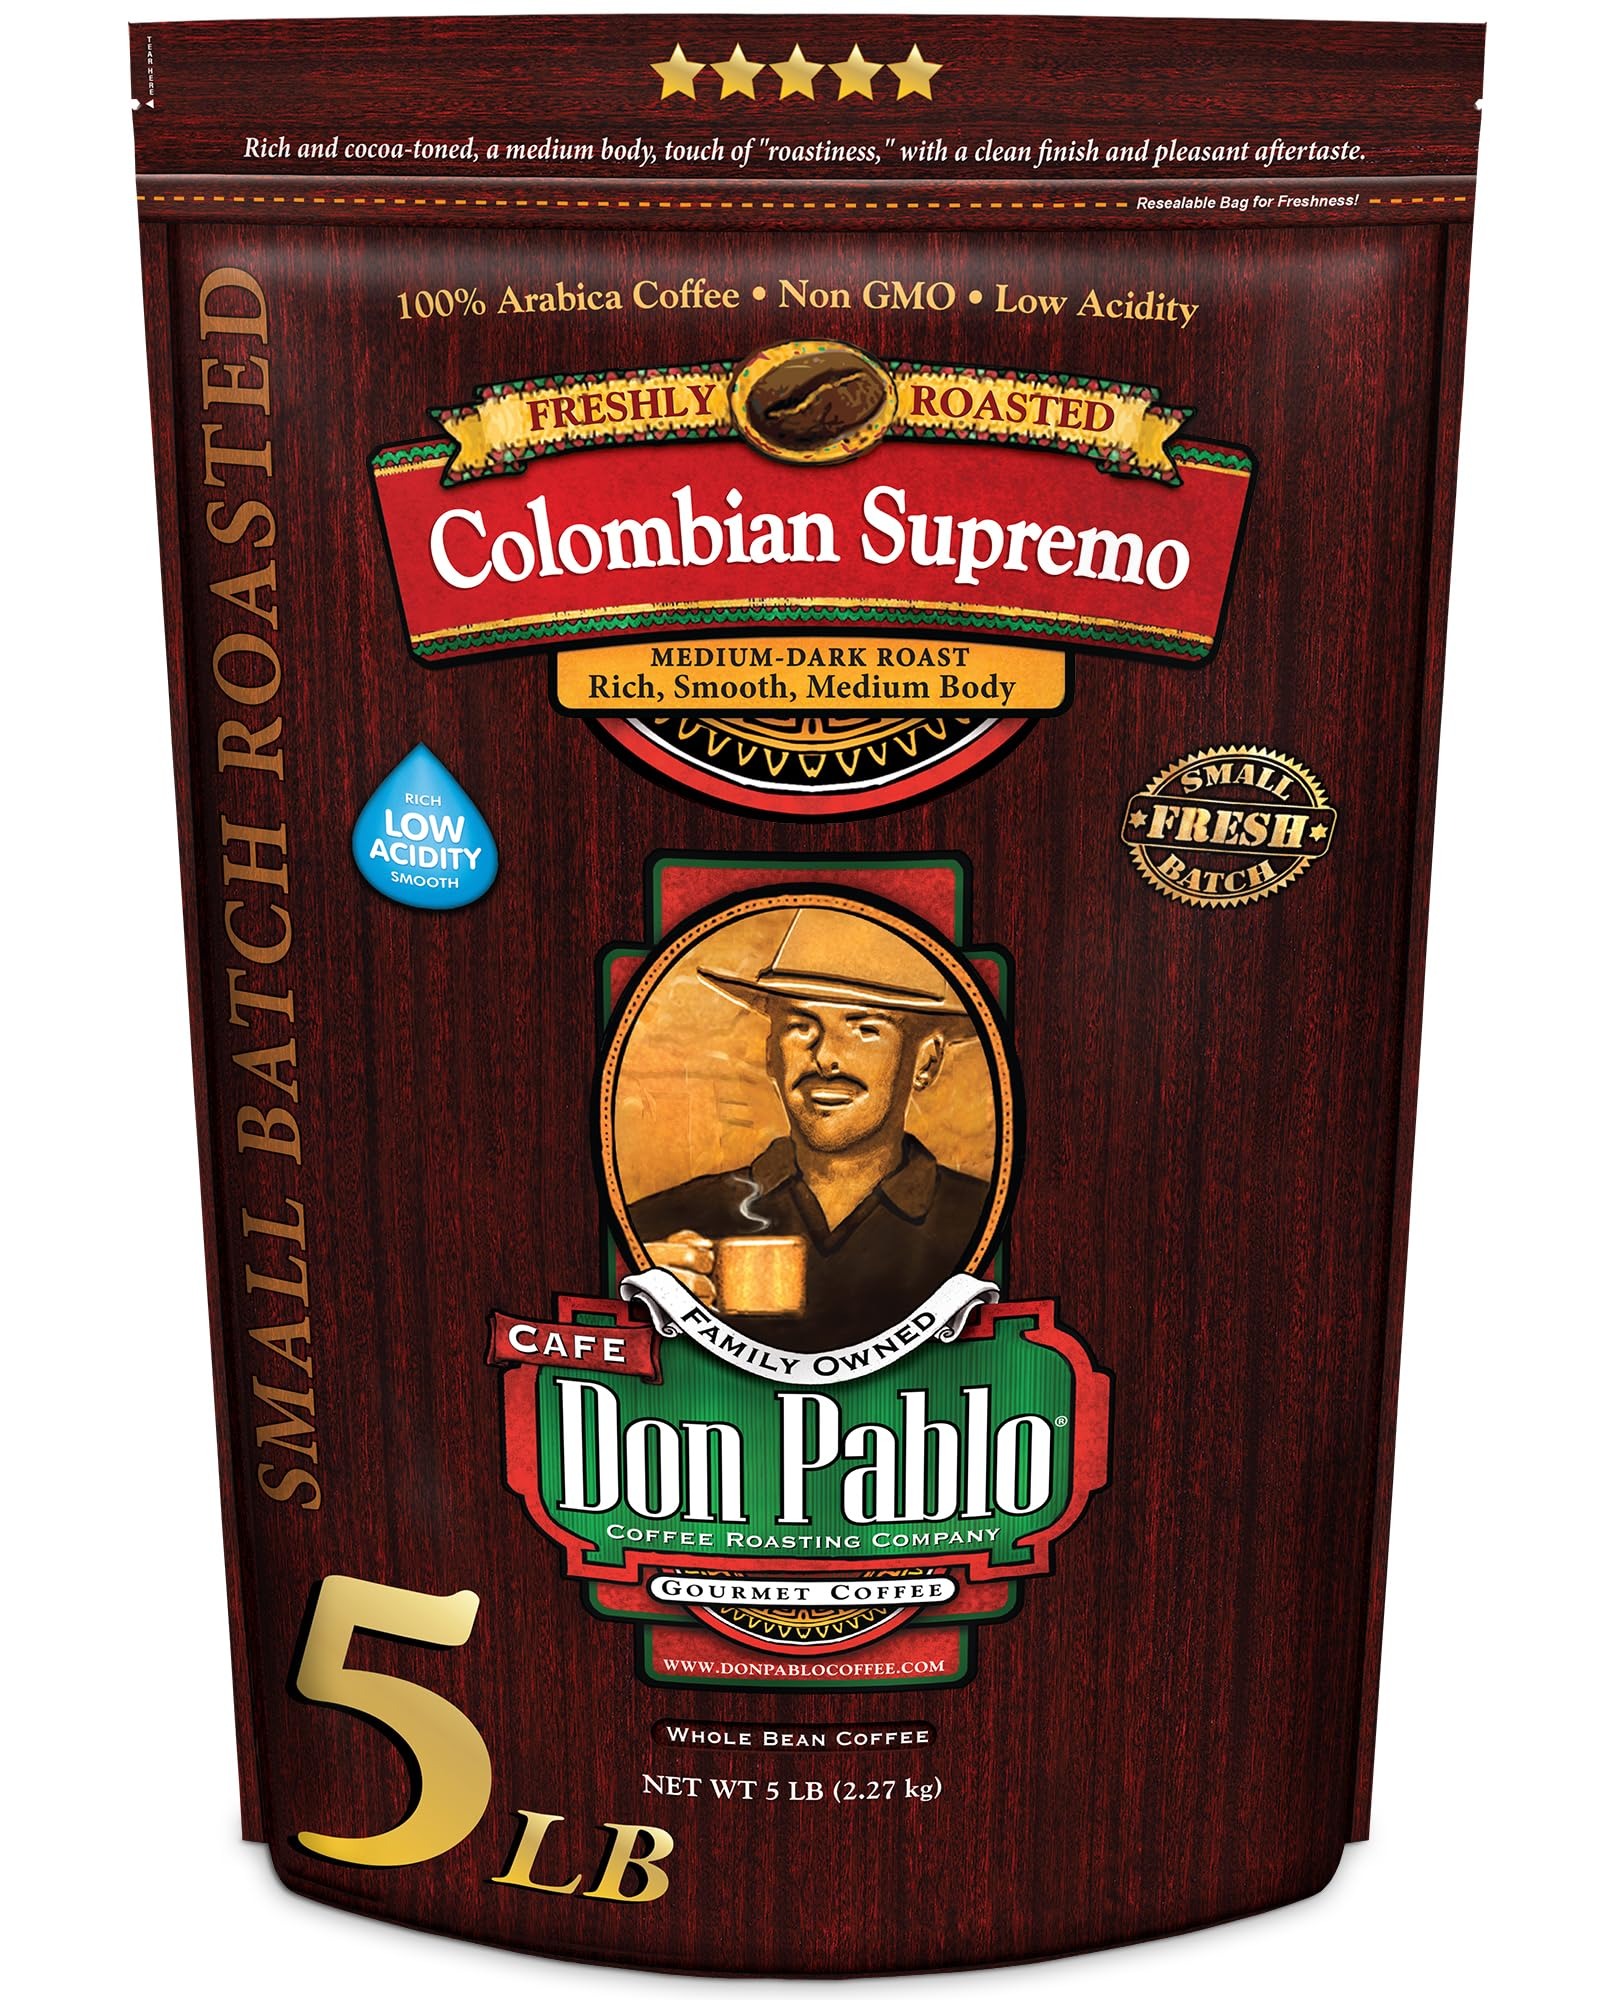
Item Name: 5LB Don Pablo Colombian Supremo - Whole Bean Arabica Coffee - Medium-Dark Roast - Low Acidity - 5 Pound (5 lb) Bag
Product Description: Sweet, bright, rich, and full-bodied. Don Pablo knows Colombia and he knows where to find the best Supremo. This Café style roast brings out the flavor and aroma of these exceptional beans. Medium Dark Roast. Non GMO.
Value: 80.0
Unit: Ounce

Price: 81.24